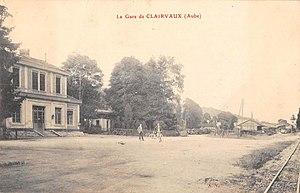
Carte postale d de la gare vers 1910.
Clairvaux est une localité de Ville-sous-la-Ferté et une ancienne commune française, située dans le département de l'Aube en région Grand Est.